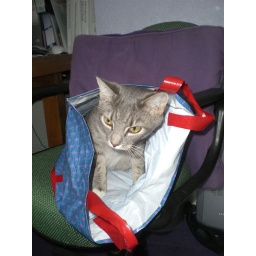
I carried him into the office in the bag and plonked him on the chair!